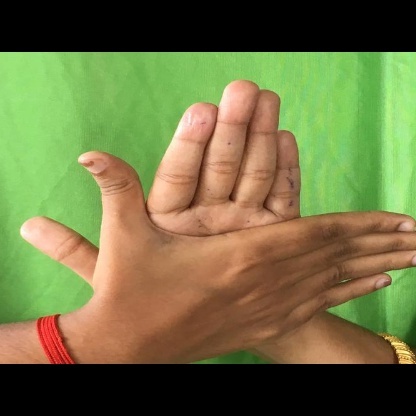
Mudra: Chakra